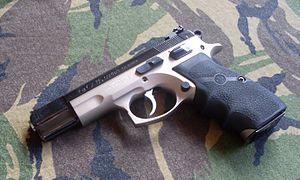
Le CZ 85 est un pistolet semi-automatique disponible en calibre 9 mm Parabellum et .40 S&W.